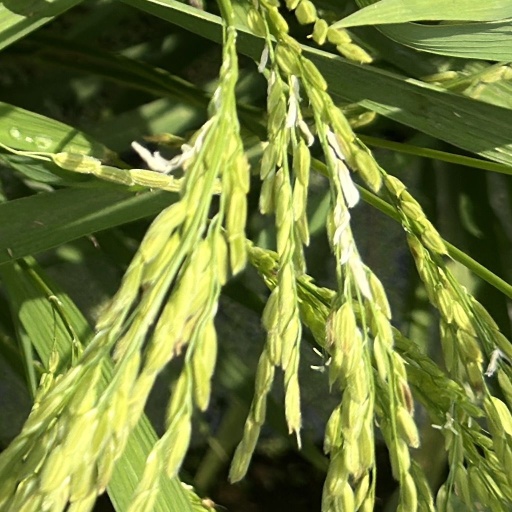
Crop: rice